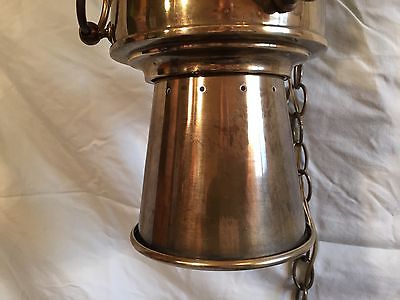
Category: lamp